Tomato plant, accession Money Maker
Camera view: bottom (45 deg); turntable rotation: 240 degrees
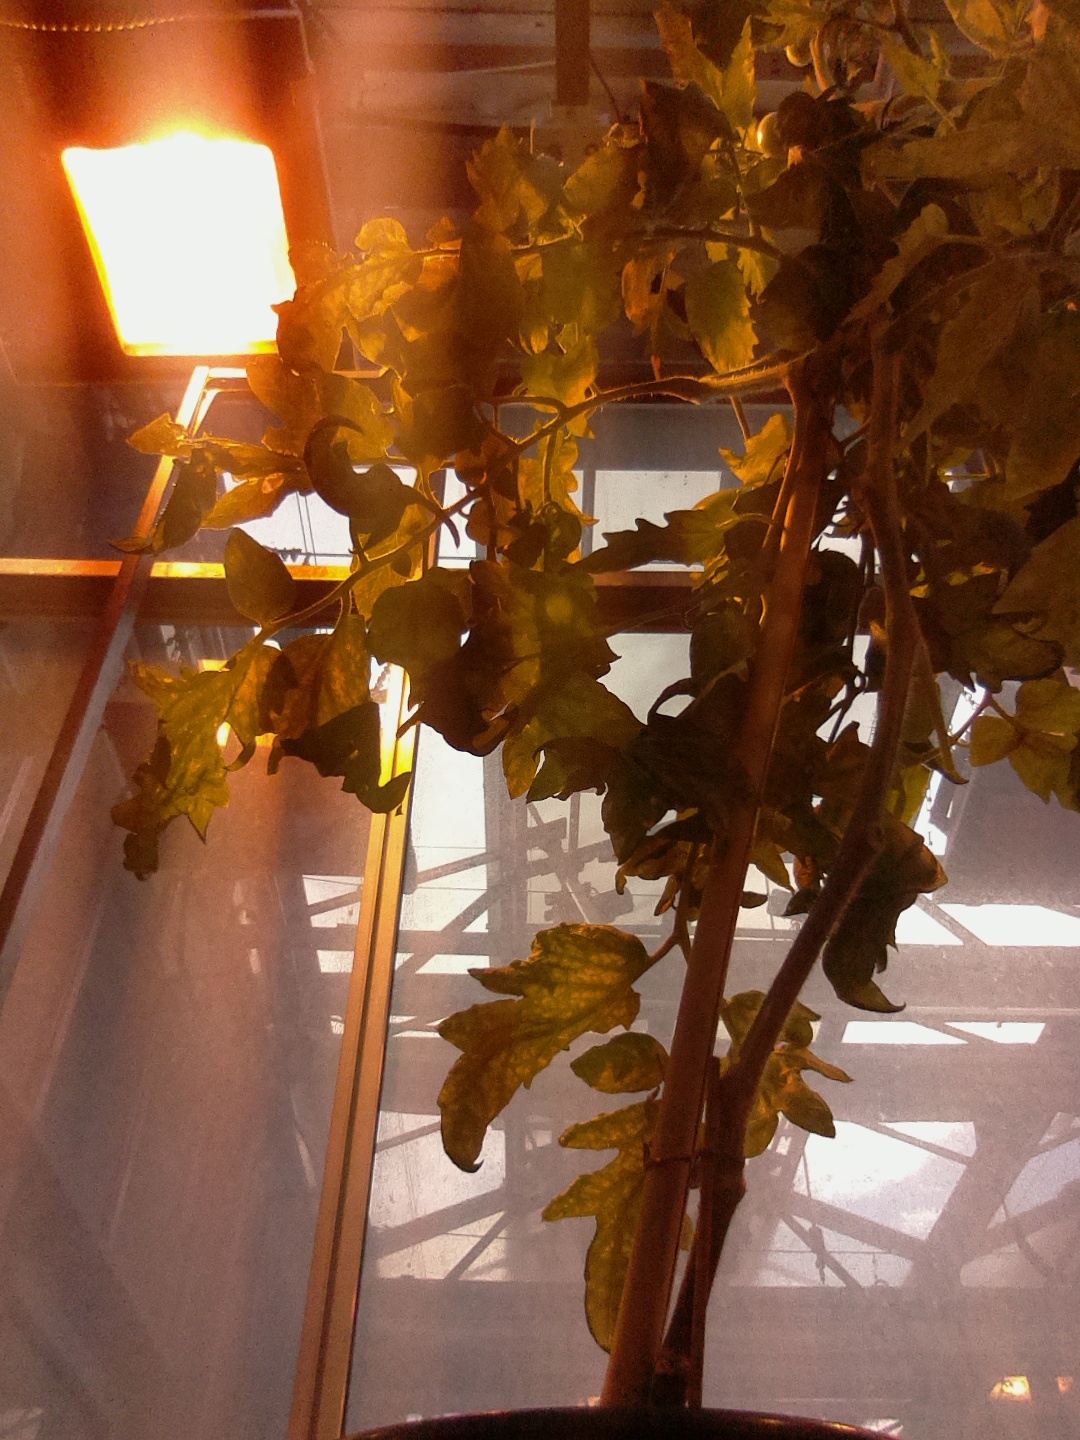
BBCH growth stage 78: 80% -90% of final fruit size